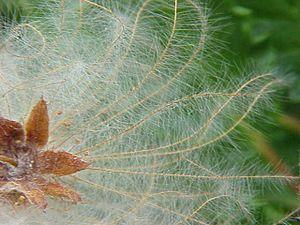
Le Dryas est le nom donné par les paléoclimatologues à une série de trois périodes froides de durées inégales, intervenues dans la dernière phase du Pléistocène, et datées approximativement de 16 500 à 11 700 ans avant le présent. Le Dryas correspond ainsi à un dernier refroidissement du climat, avant le rapide réchauffement qui a mis fin à la dernière période glaciaire et a ouvert la période de l'Holocène.